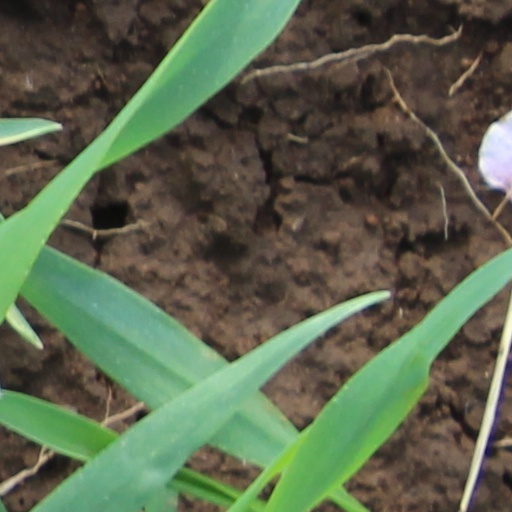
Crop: wheat